Protein

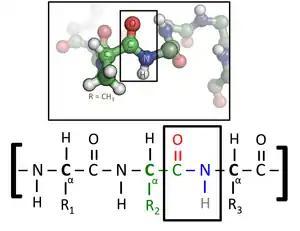
Chemical structure of the peptide bond (bottom) and the three-dimensional structure of a peptide bond between an alanine and an adjacent amino acid (top/inset). The bond itself is made of the CHON elements.

With the development of X-ray crystallography, it became possible to determine protein structures as well as their sequences. The first protein structures to be solved were hemoglobin by Max Perutz and myoglobin by John Kendrew, in 1958. The use of computers and increasing computing power has supported the sequencing of complex proteins. In 1999, Roger Kornberg sequenced the highly complex structure of RNA polymerase using high intensity X-rays from synchrotrons.